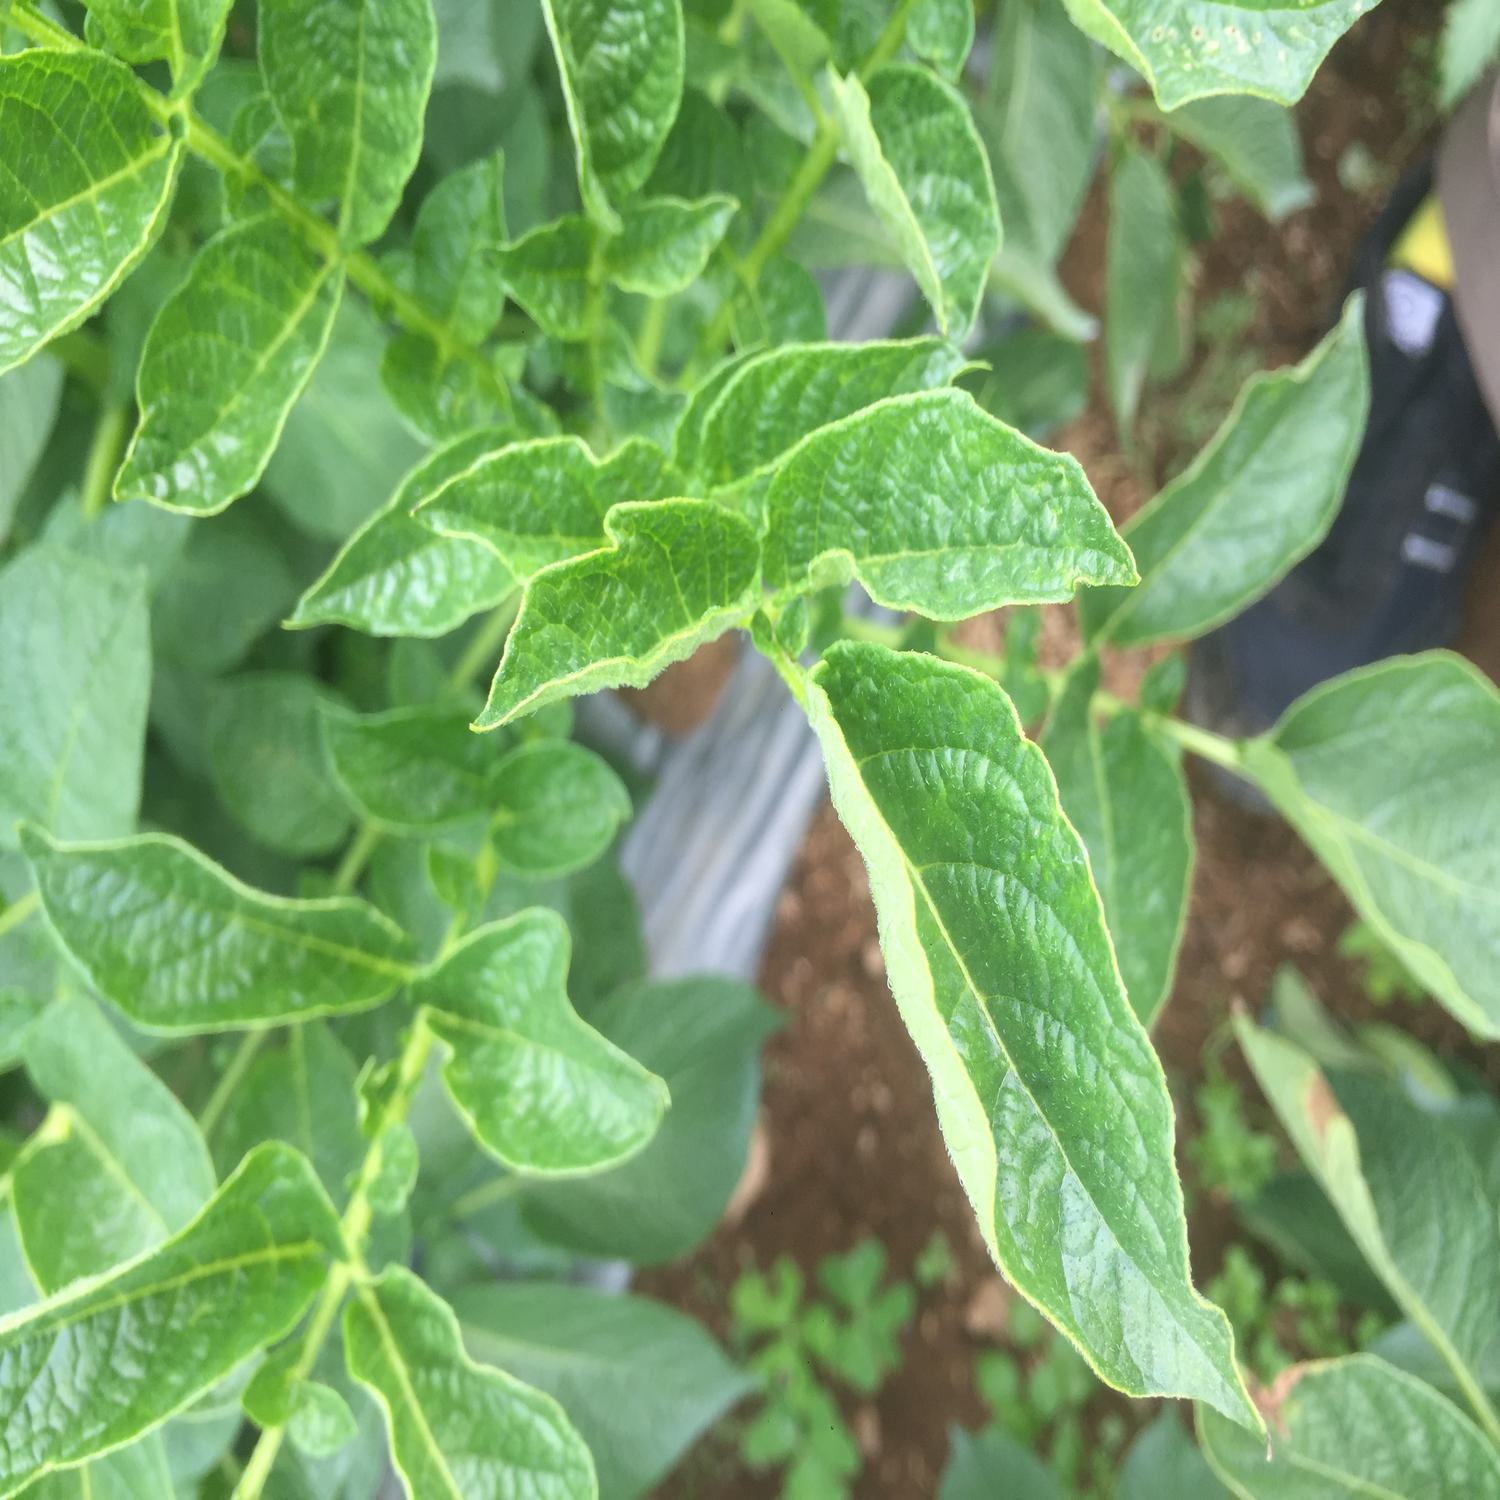
Etiqueta: Virus